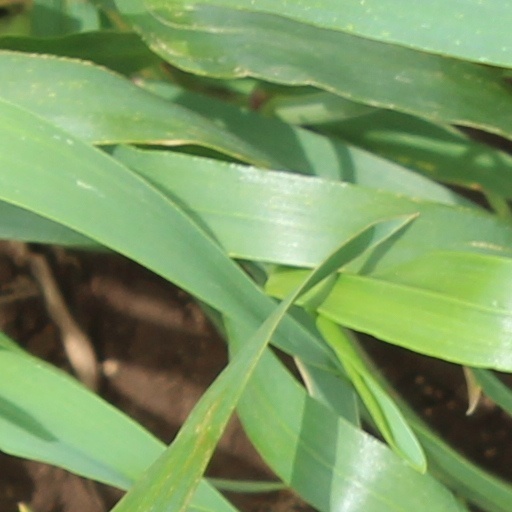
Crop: wheat